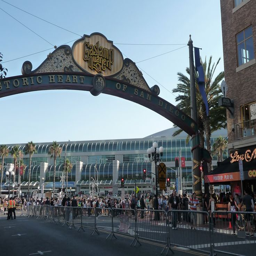
located , is the center of the city 's nightlife and home to many high - profile events .